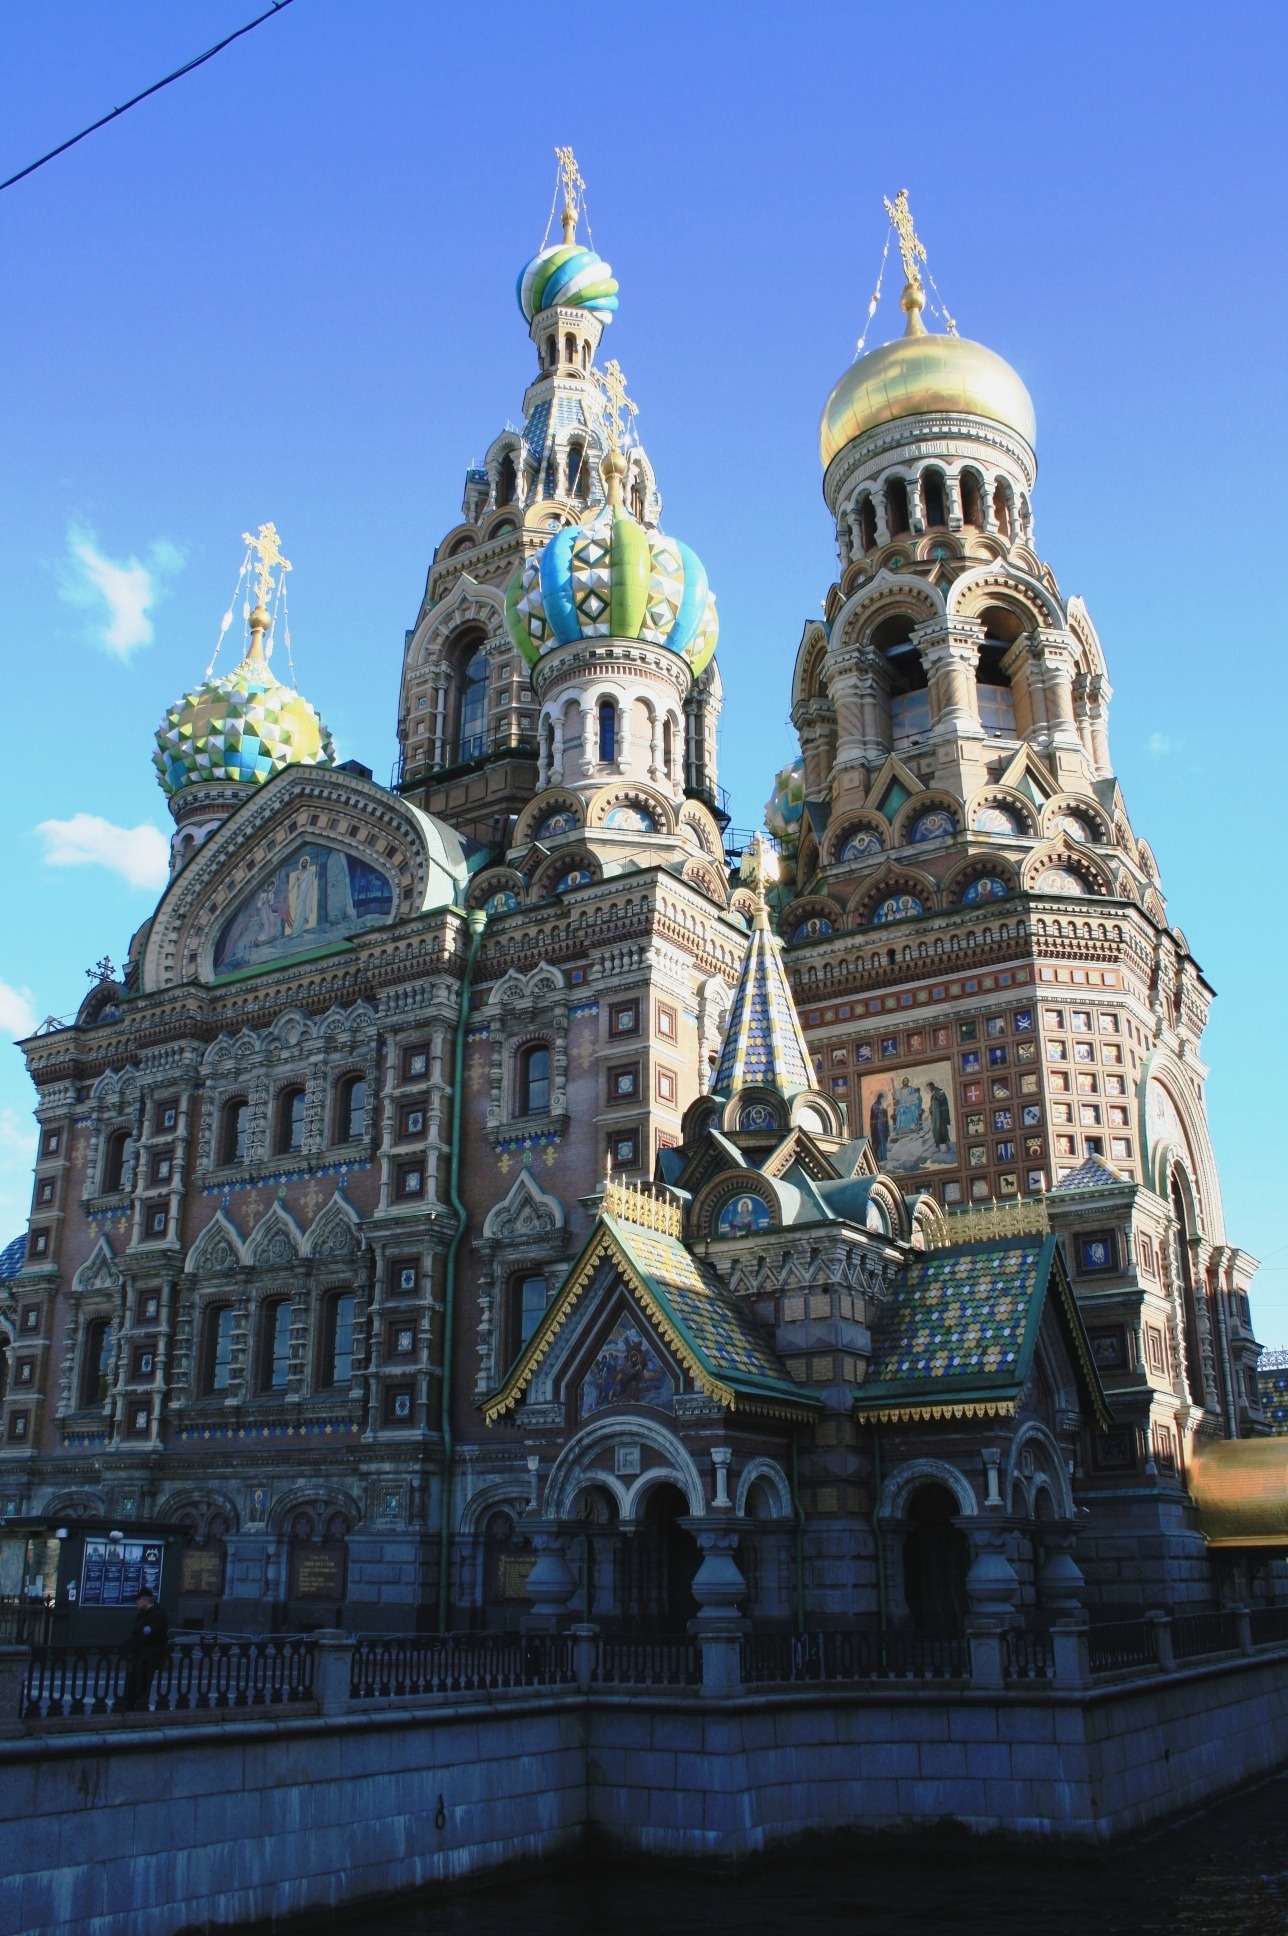
architecture, building, tower, landmark, facade, church, cathedral, colorful, tourism, place of worship, spire, historical, basilica, gothic architecture, tours, historic site, russian orthodox, byzantine architecture, towers and domes